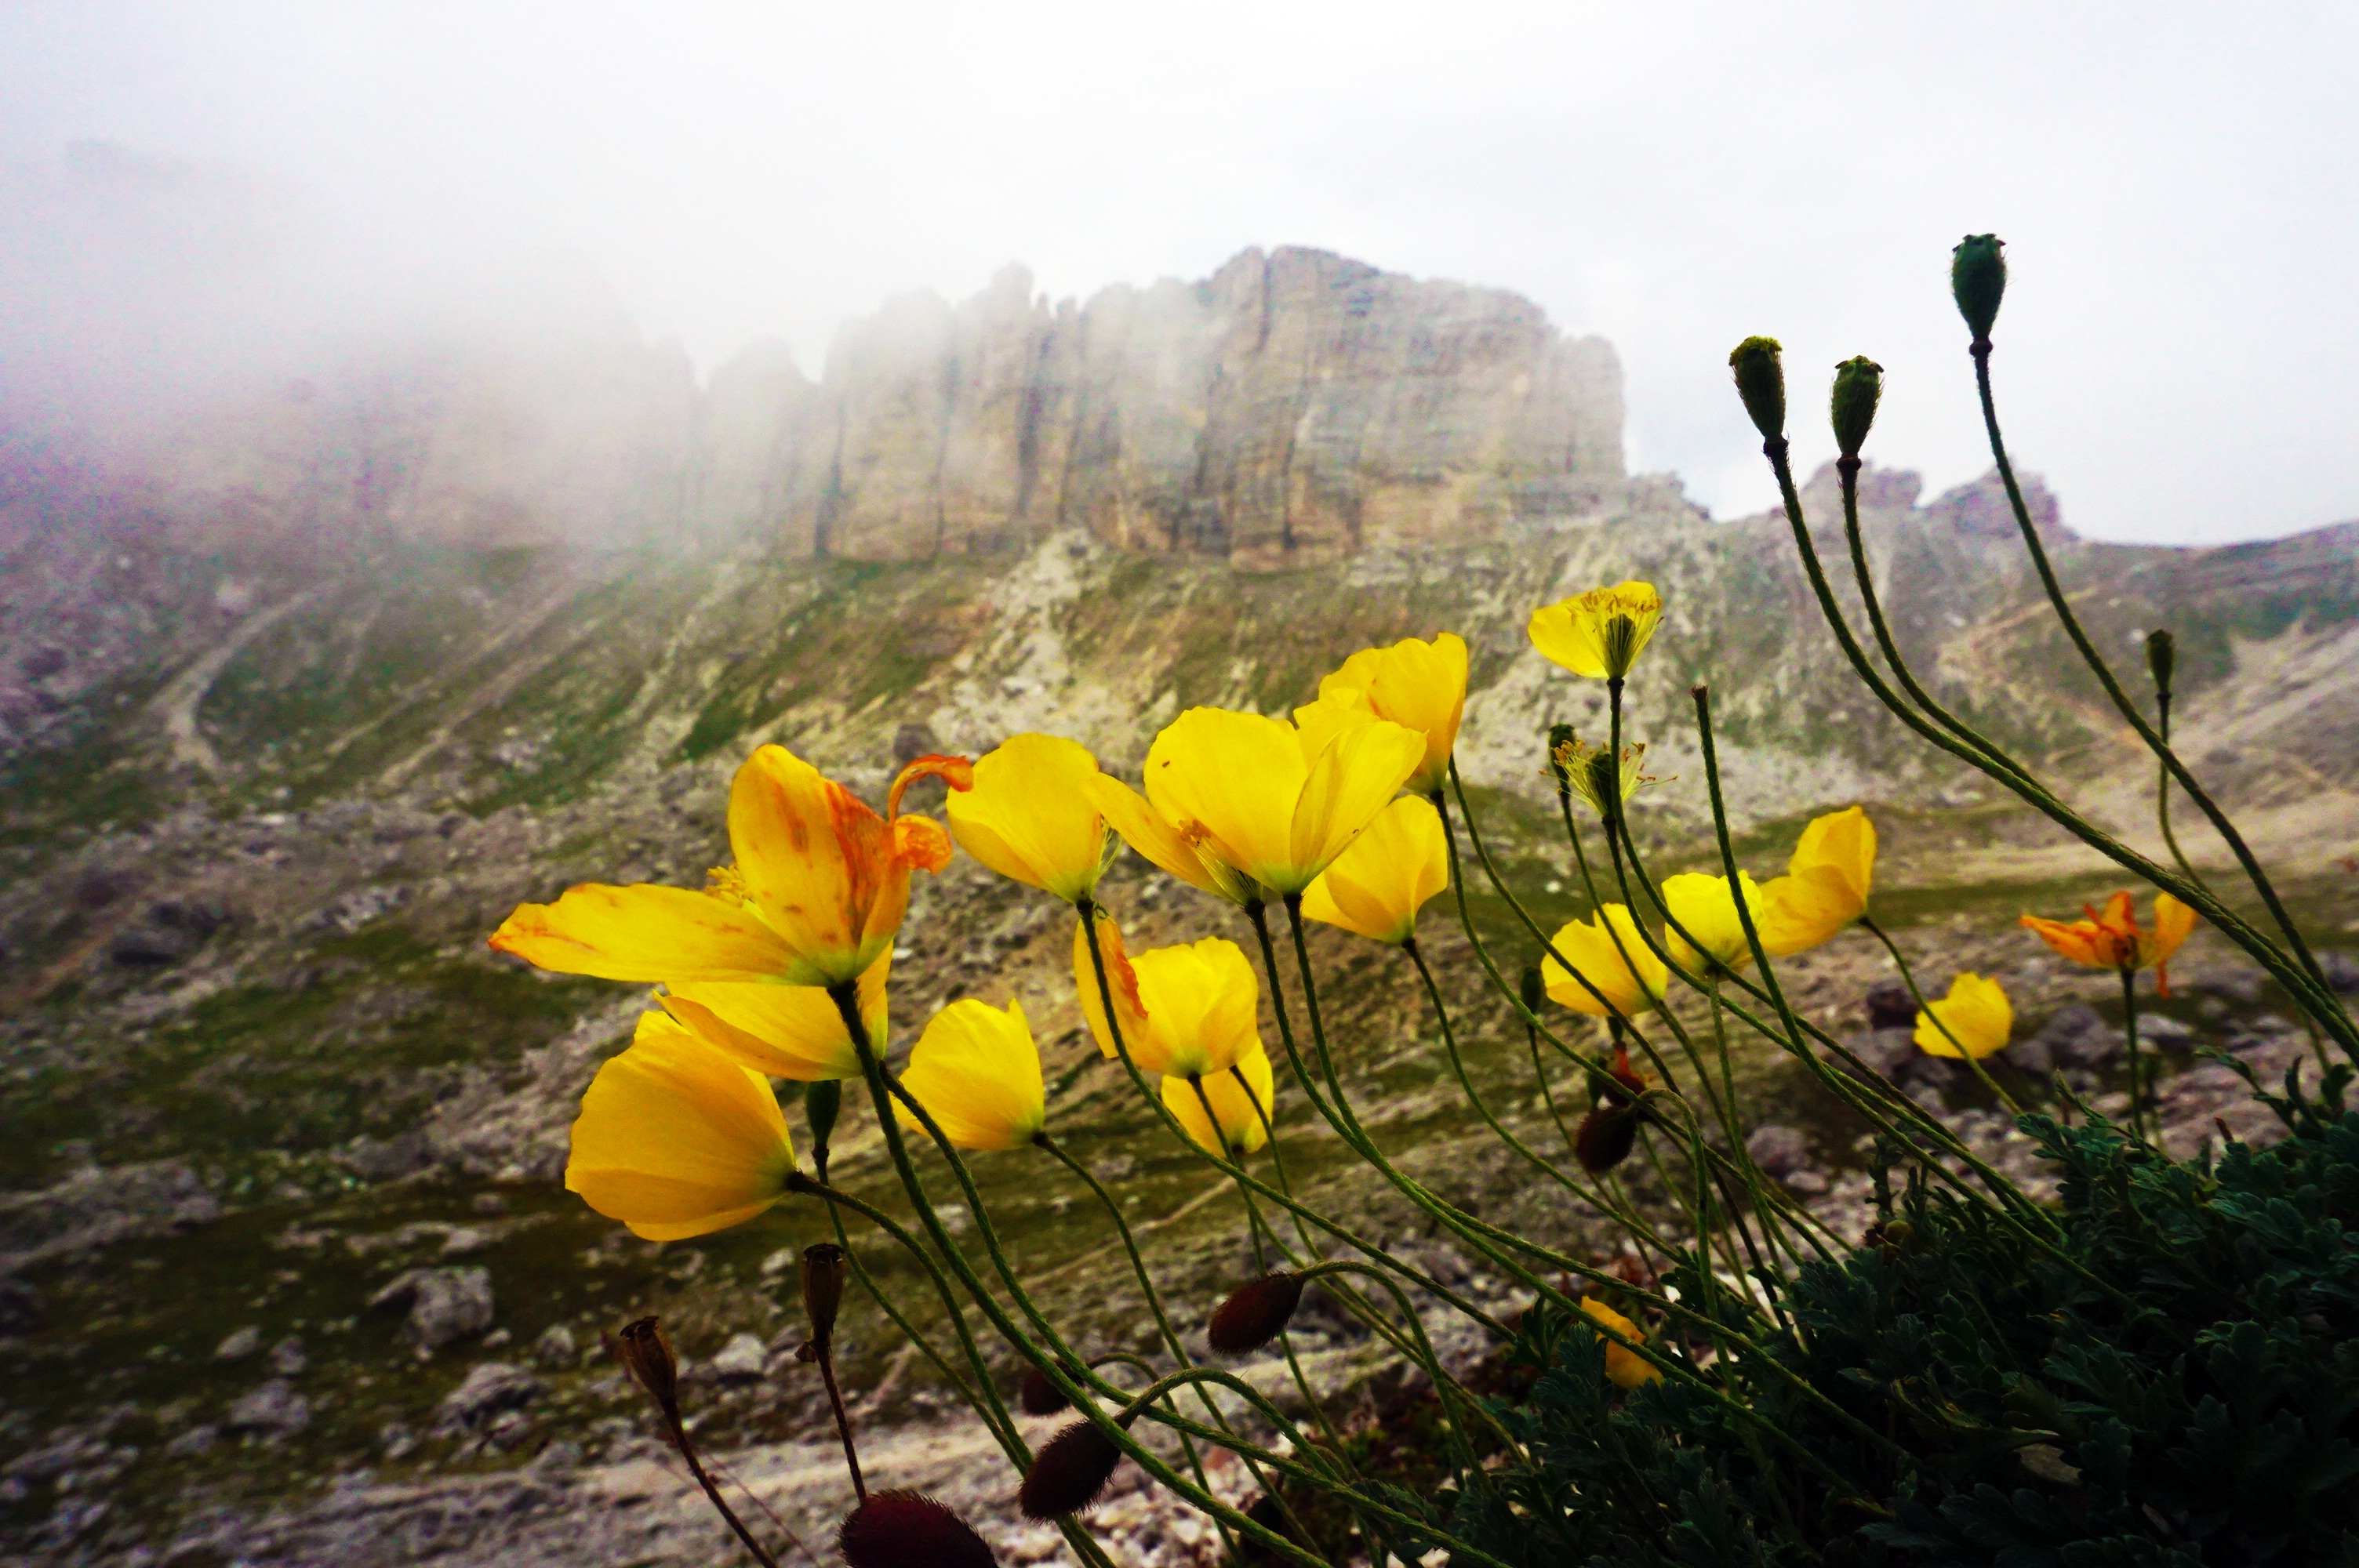
nature, mountain, plant, fog, meadow, leaf, flower, bloom, wild, yellow, flora, wildflower, flowers, alps, vegetation, thunderstorm, poppy, poppies, dolomites, val badia, flowering plant, spontaneous, puez, land plant